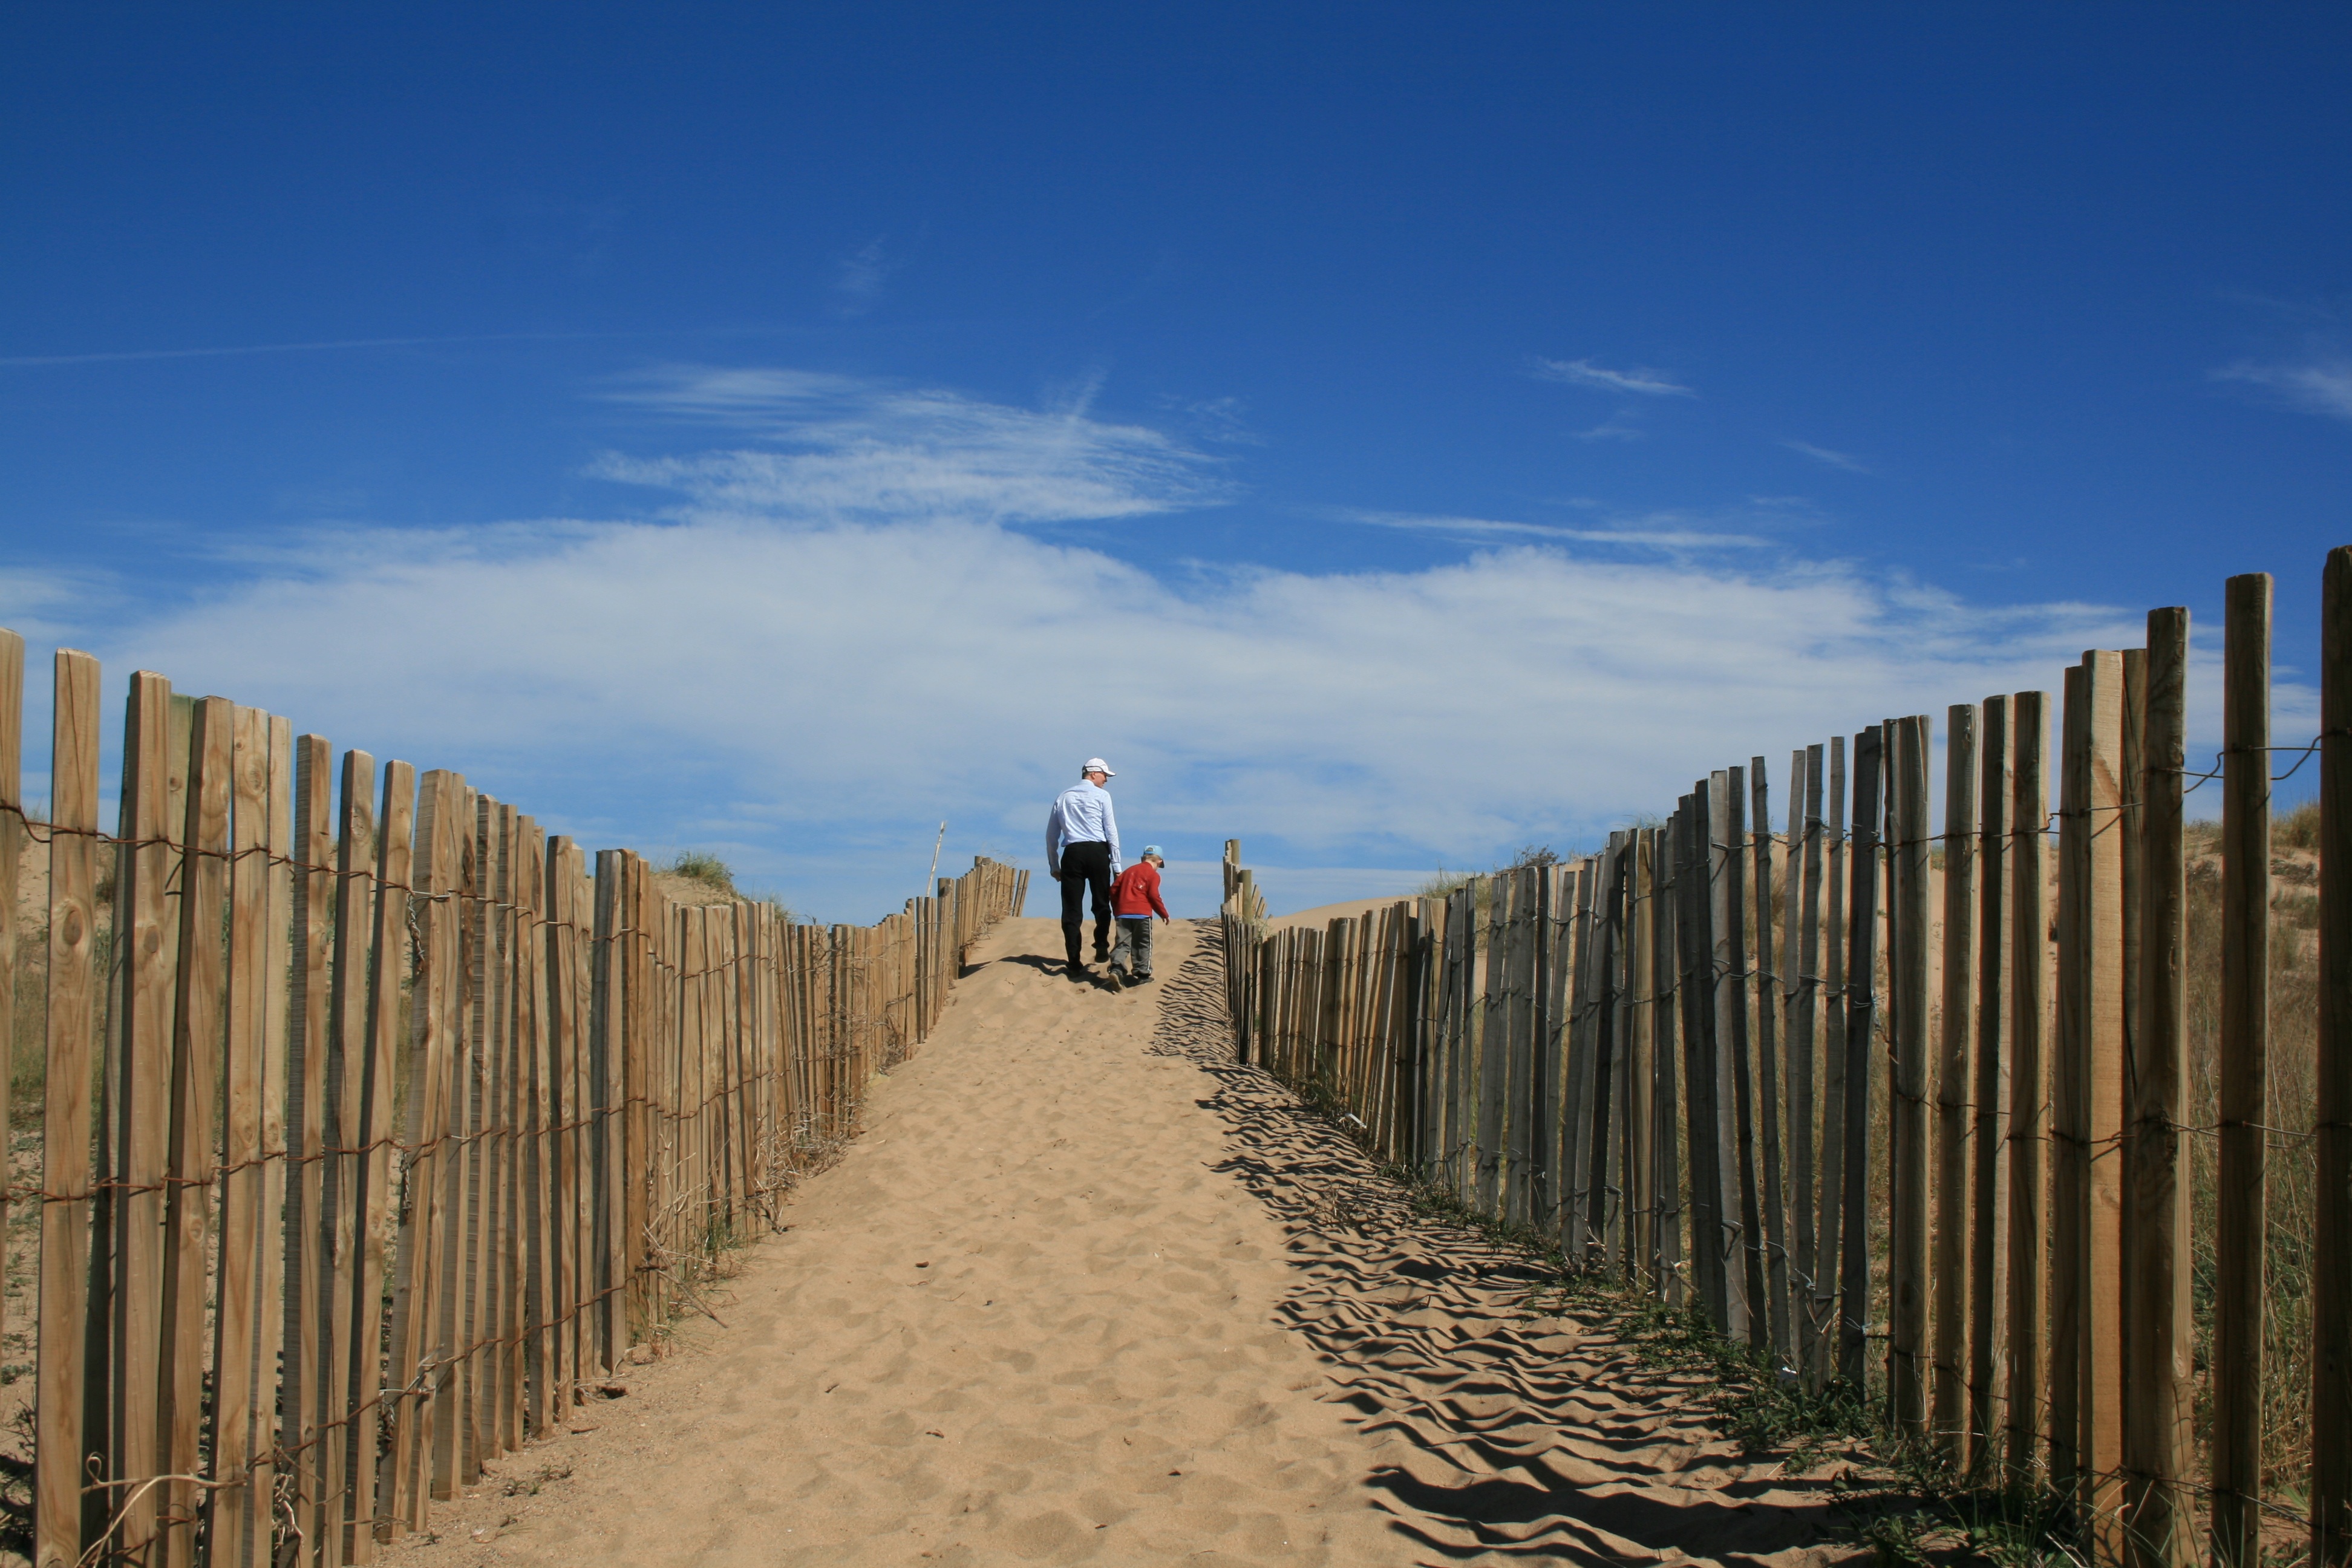
beach, sea, coast, horizon, walking, boardwalk, walkway, vacation, blue, spain, habitat, natural environment